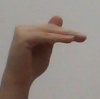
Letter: khaa